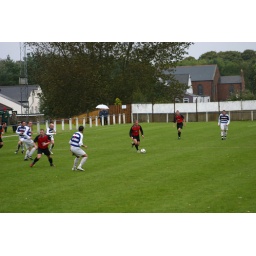
Chris Moore, in unfamiliar red and black, on the ball shortly after Whitley went behind early in the game.